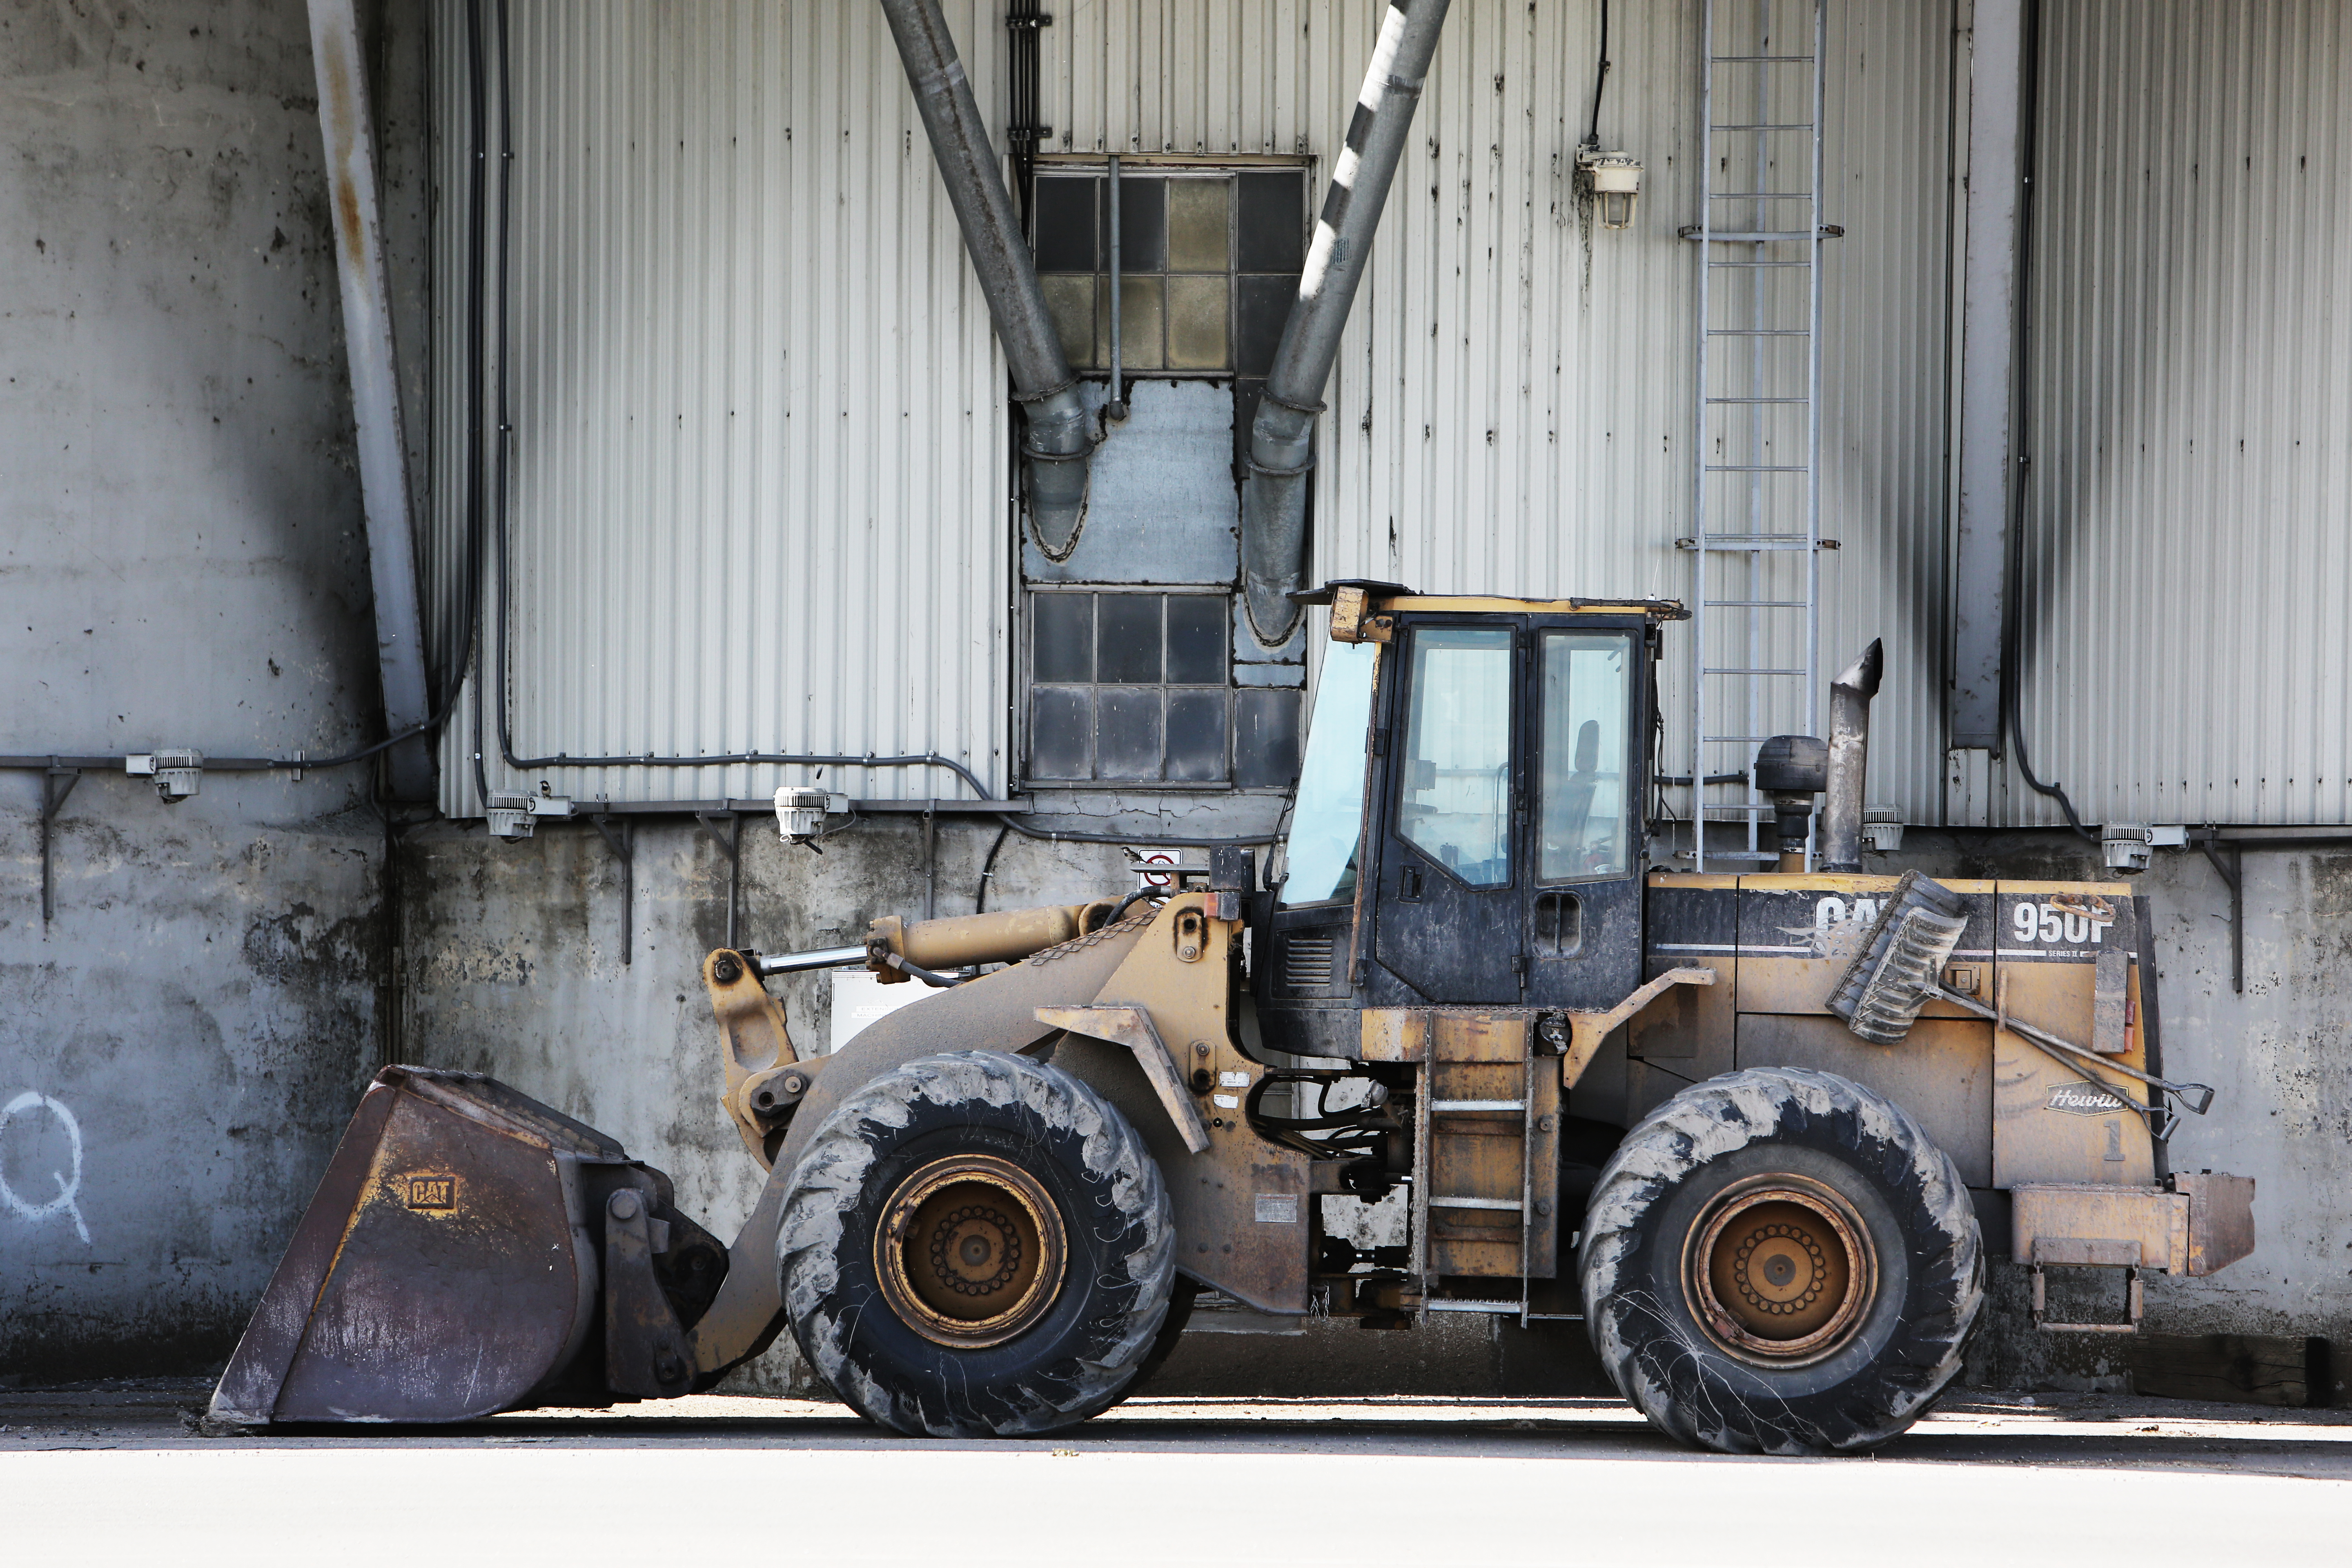
tractor, transport, construction, truck, vehicle, industry, site, excavator